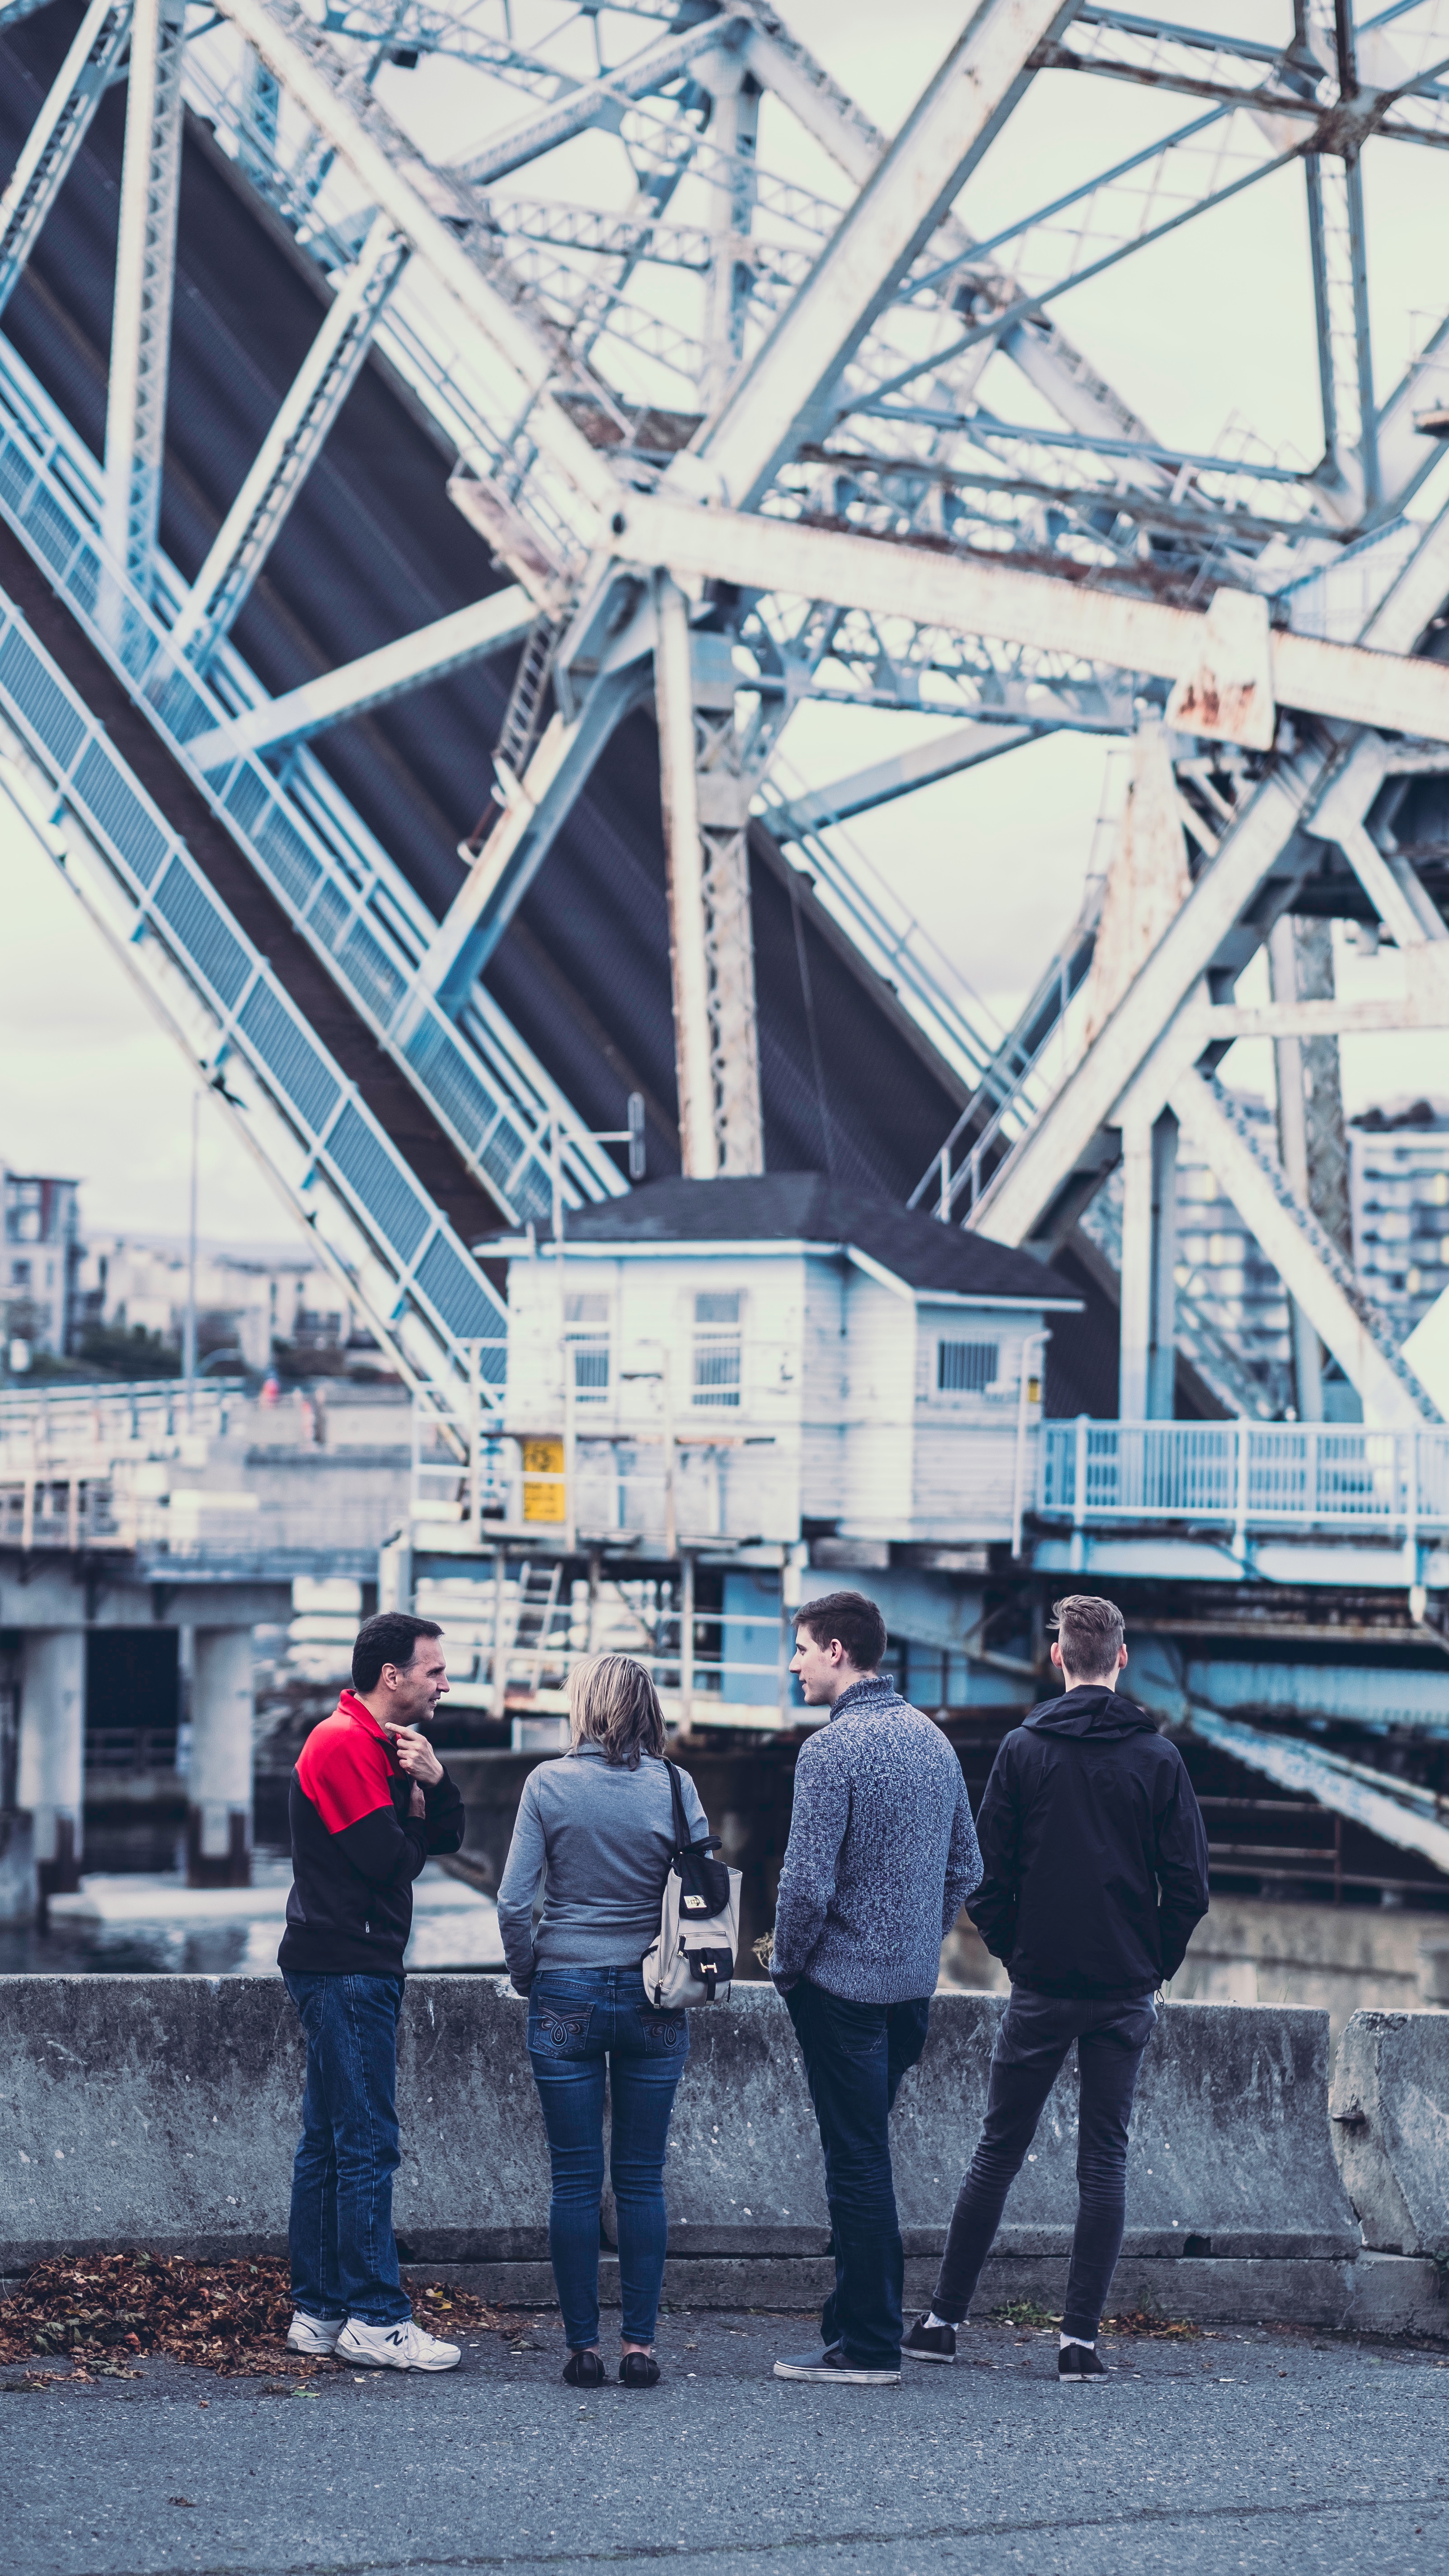
transport, industry, stadium, infrastructure, urban area